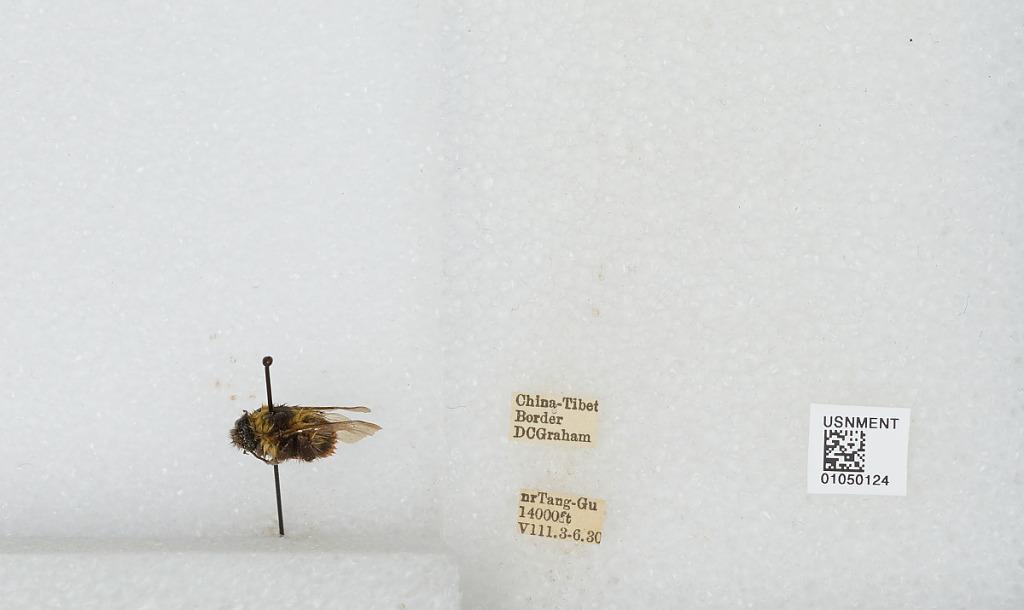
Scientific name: Bombus sp.
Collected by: D. Graham
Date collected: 1930-8-3
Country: China
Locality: near Tan-Gu, China Tibet border